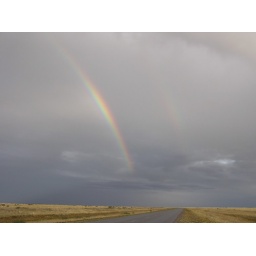
when everything is gray and boring, and suddenly you have this colorful rainbow in the sky... you feel like you won the lottery!!!